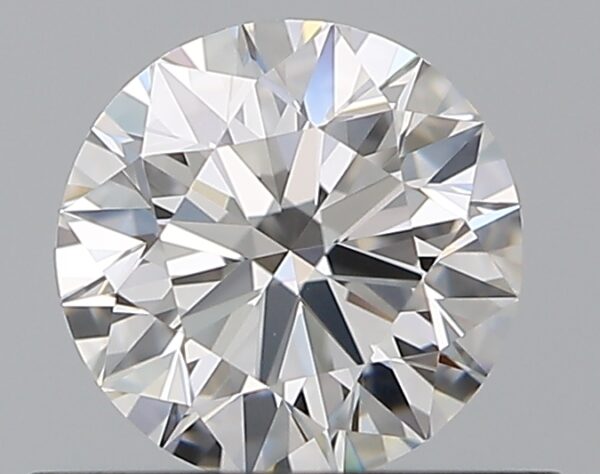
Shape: round
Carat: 0.52
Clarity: VVS1
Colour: D
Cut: EX
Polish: EX
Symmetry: EX
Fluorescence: F
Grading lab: GIA
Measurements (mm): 5.11 x 5.15 x 3.19